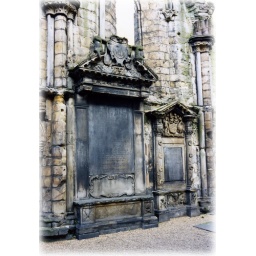
Another standing wall in the abby.